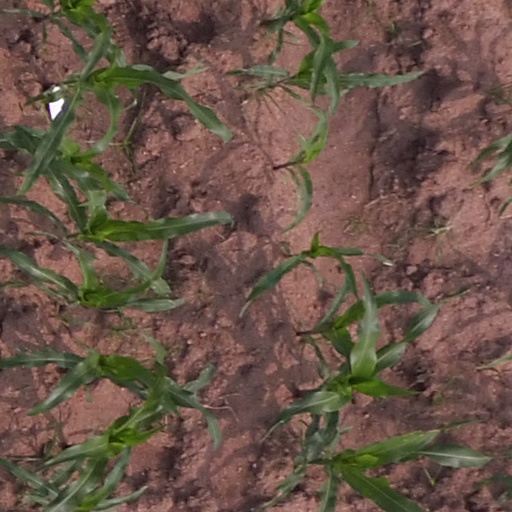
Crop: maize; corn